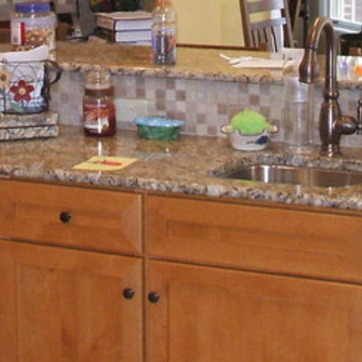
Material: polishedstone